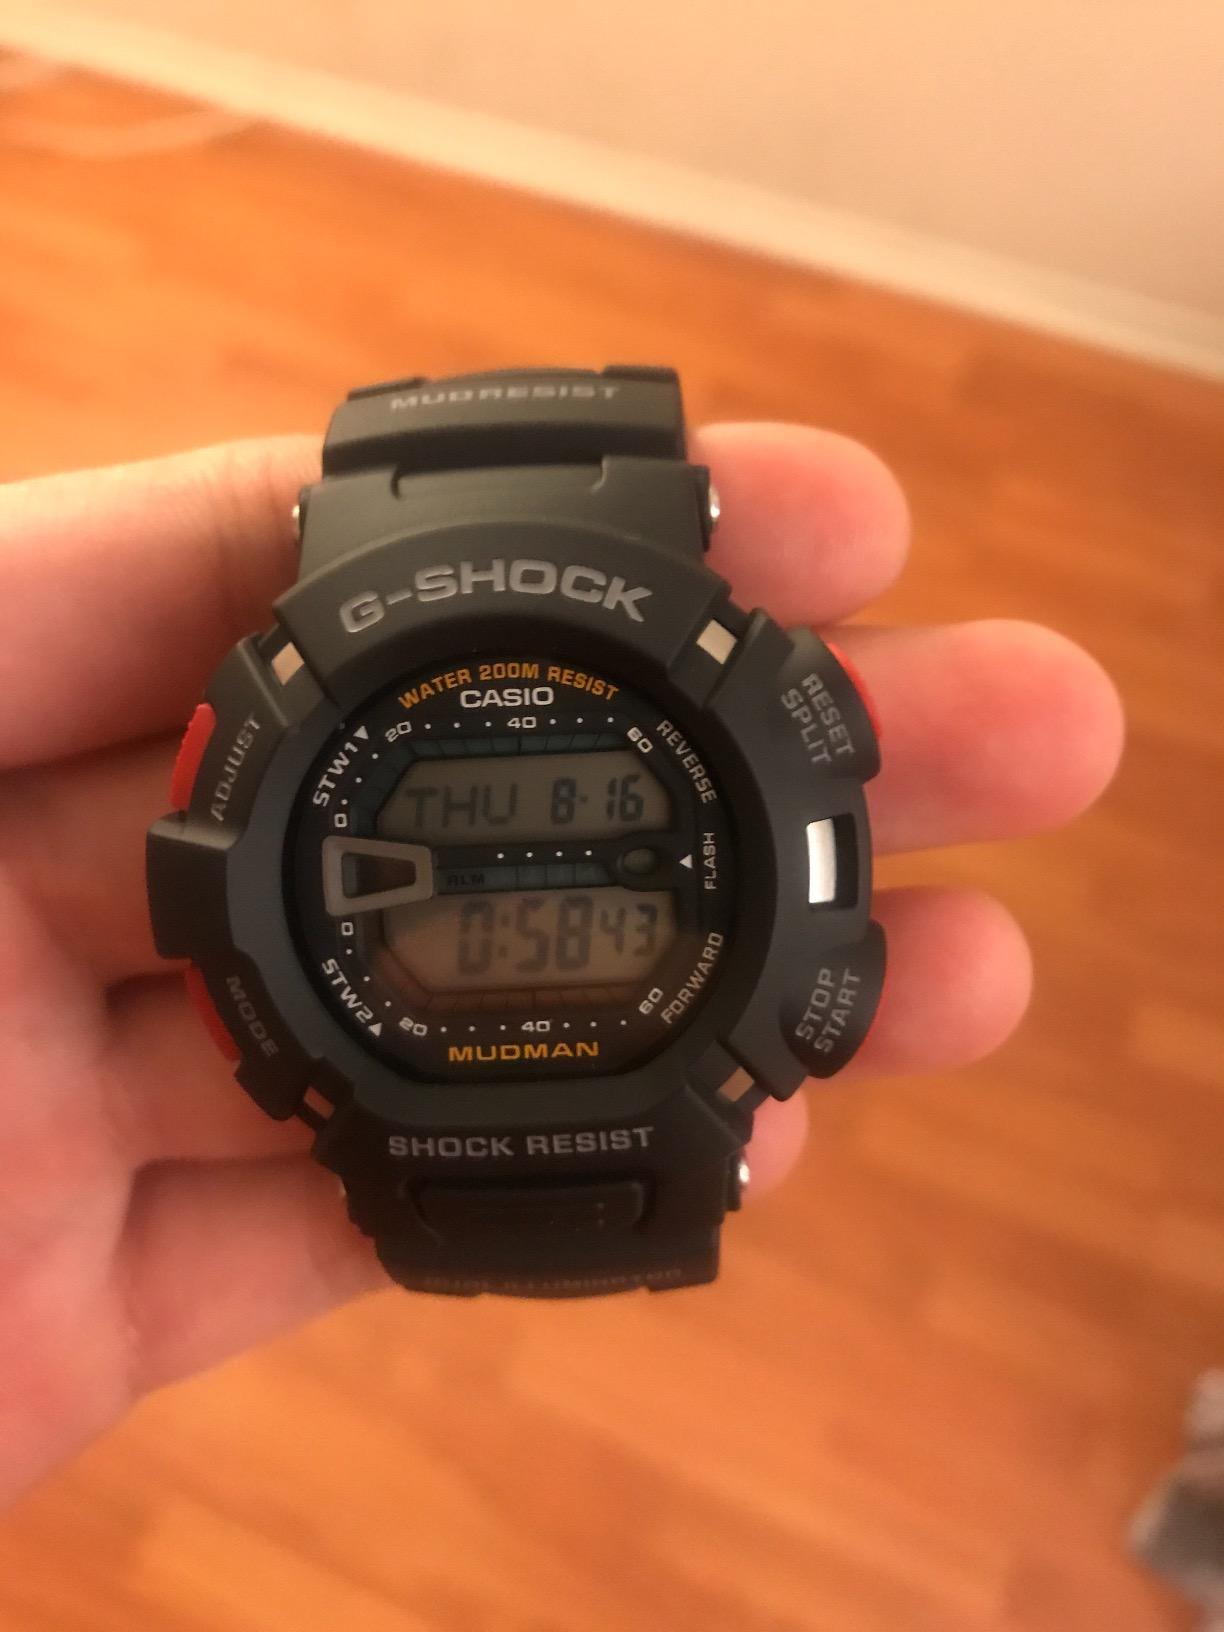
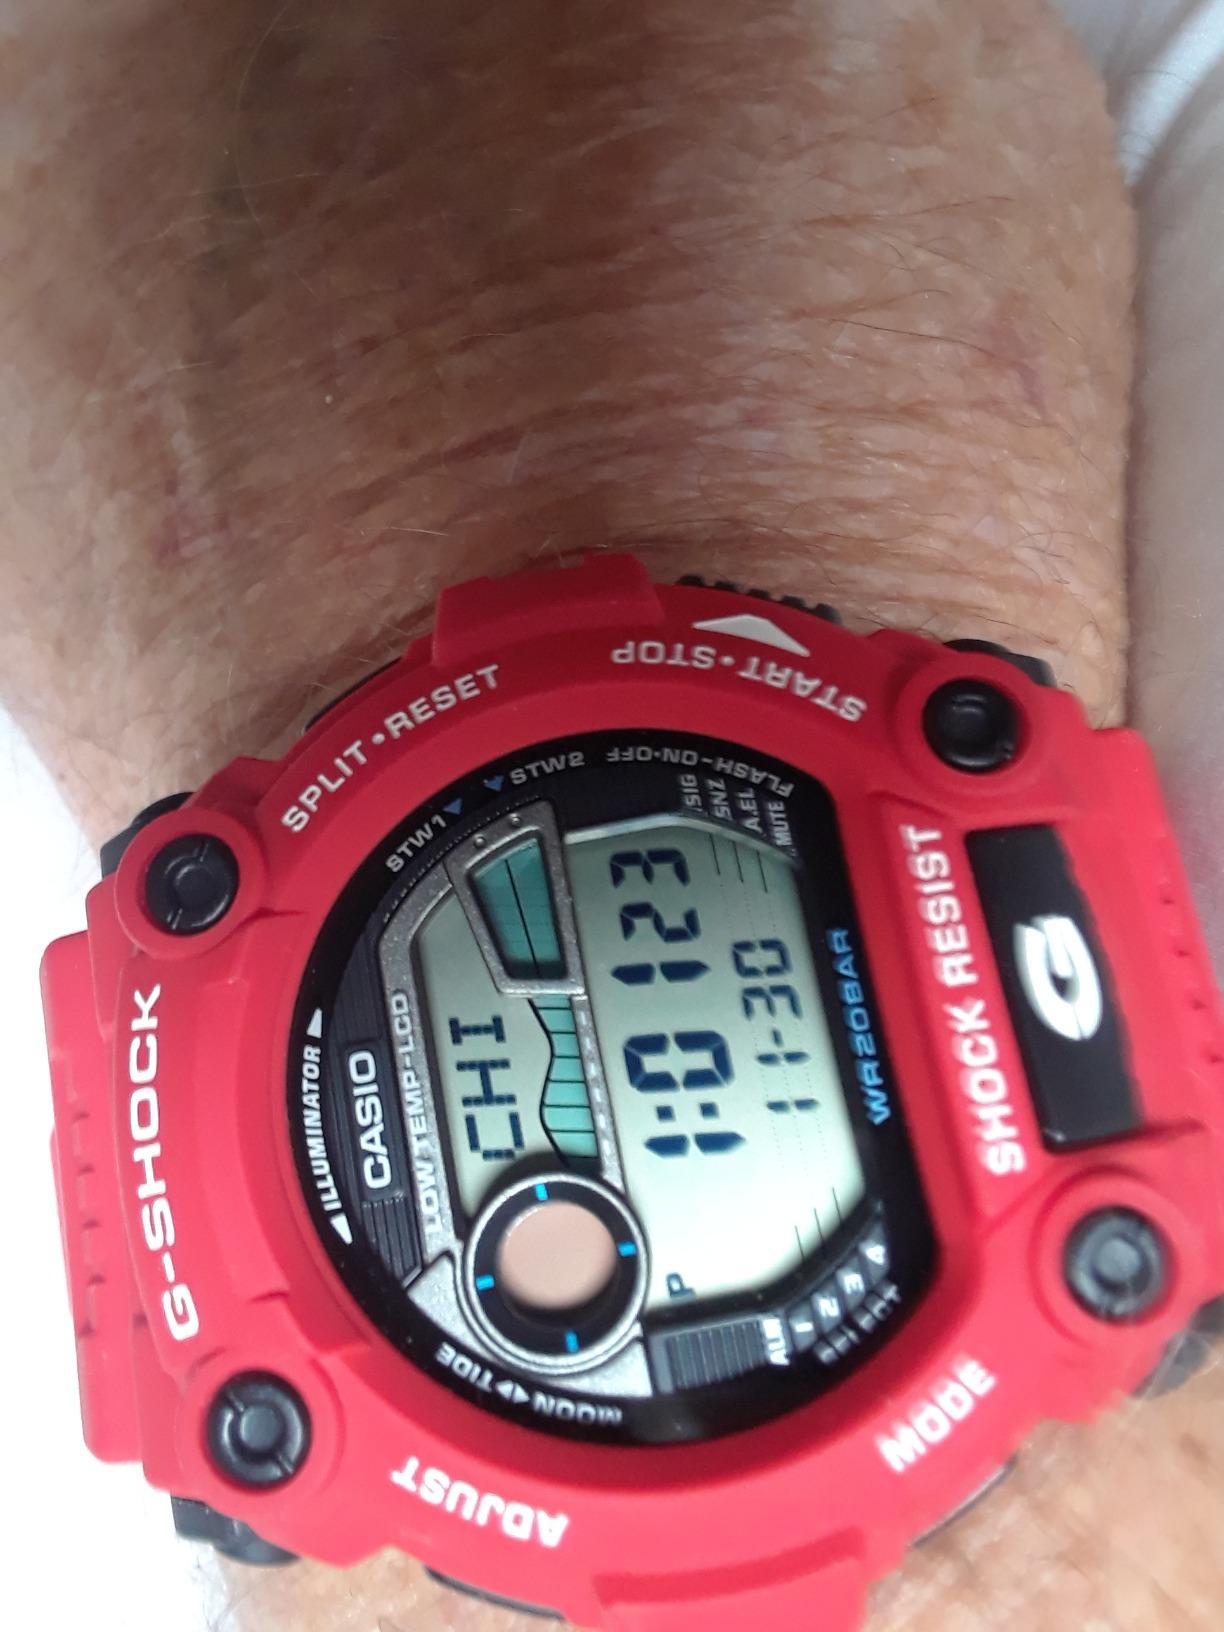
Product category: accessories_watch
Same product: no